Euskal Herriak Bere Eskola

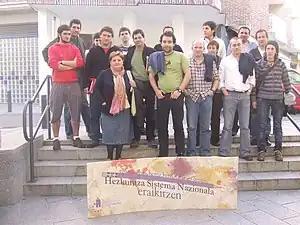
Different education-related activists on Euskal Herriak Bere Eskola's campaign.

Euskal Herriak Bere Eskola ("The Basque Country its own School" in Basque language) or EHBE is a Basque education organization that works for a school system based on Basque language and culture. It wants to engage with other historical Basque educational organizations, as UEU, ikastolas or student activism. It was created in 2002.